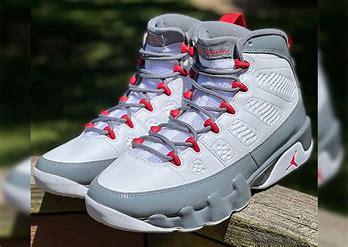
Brand: Jordan
Model: 9 Retro